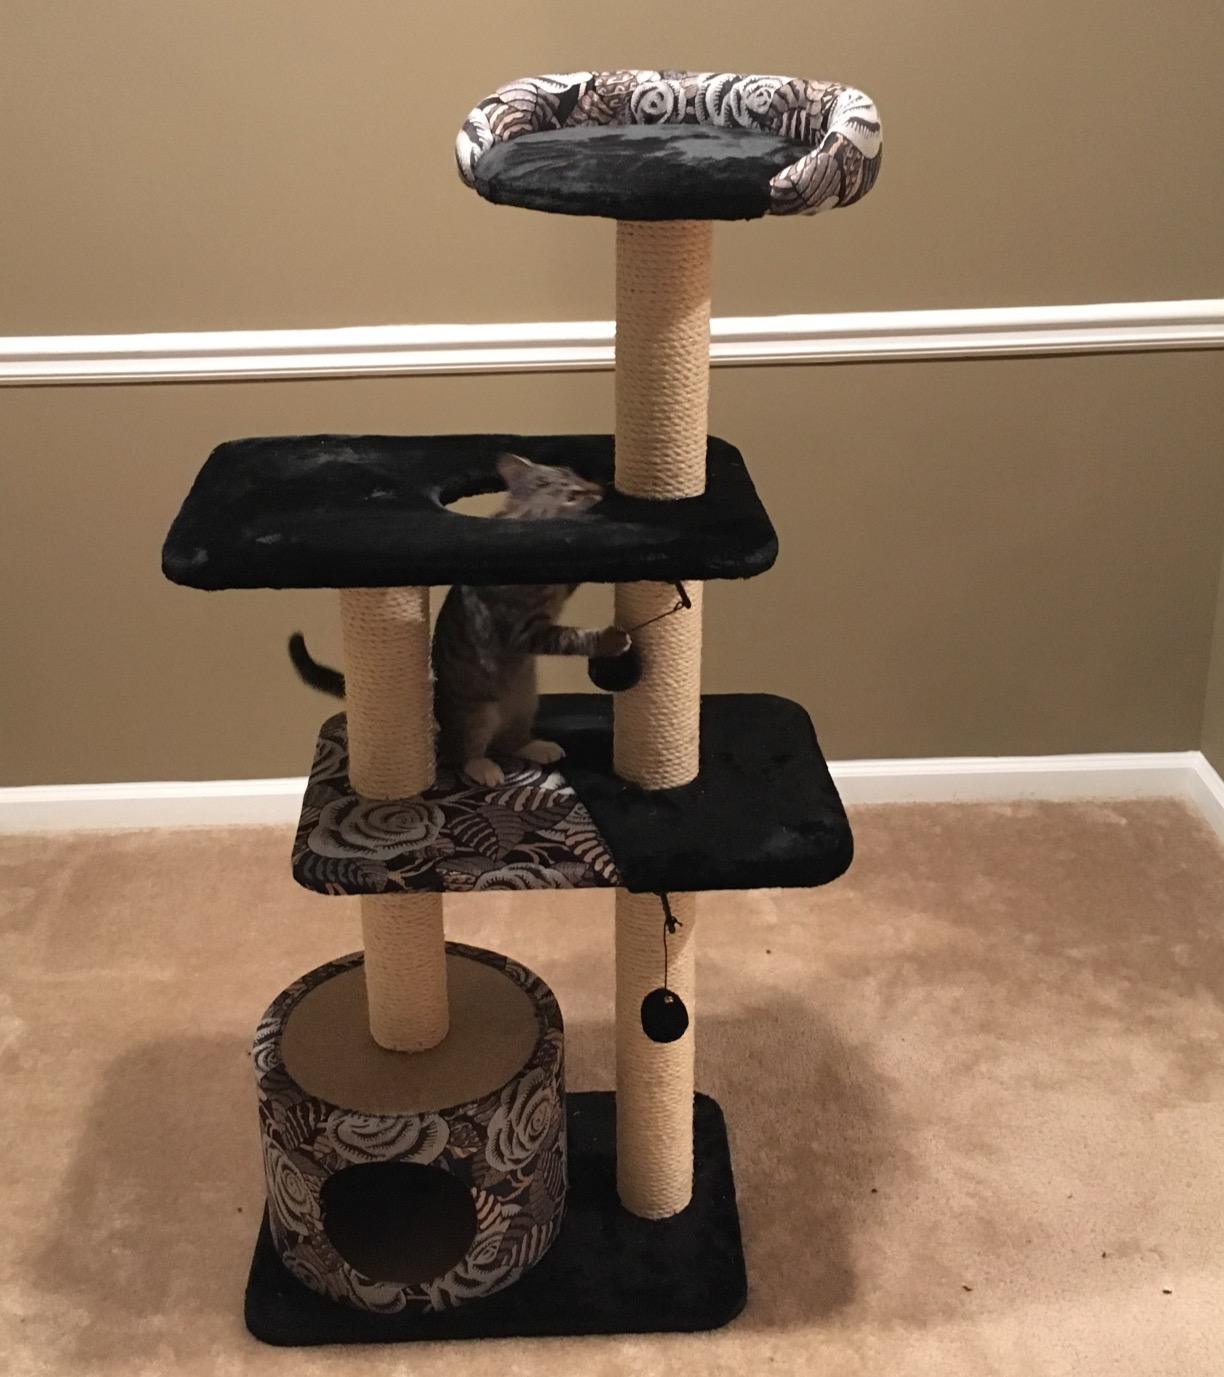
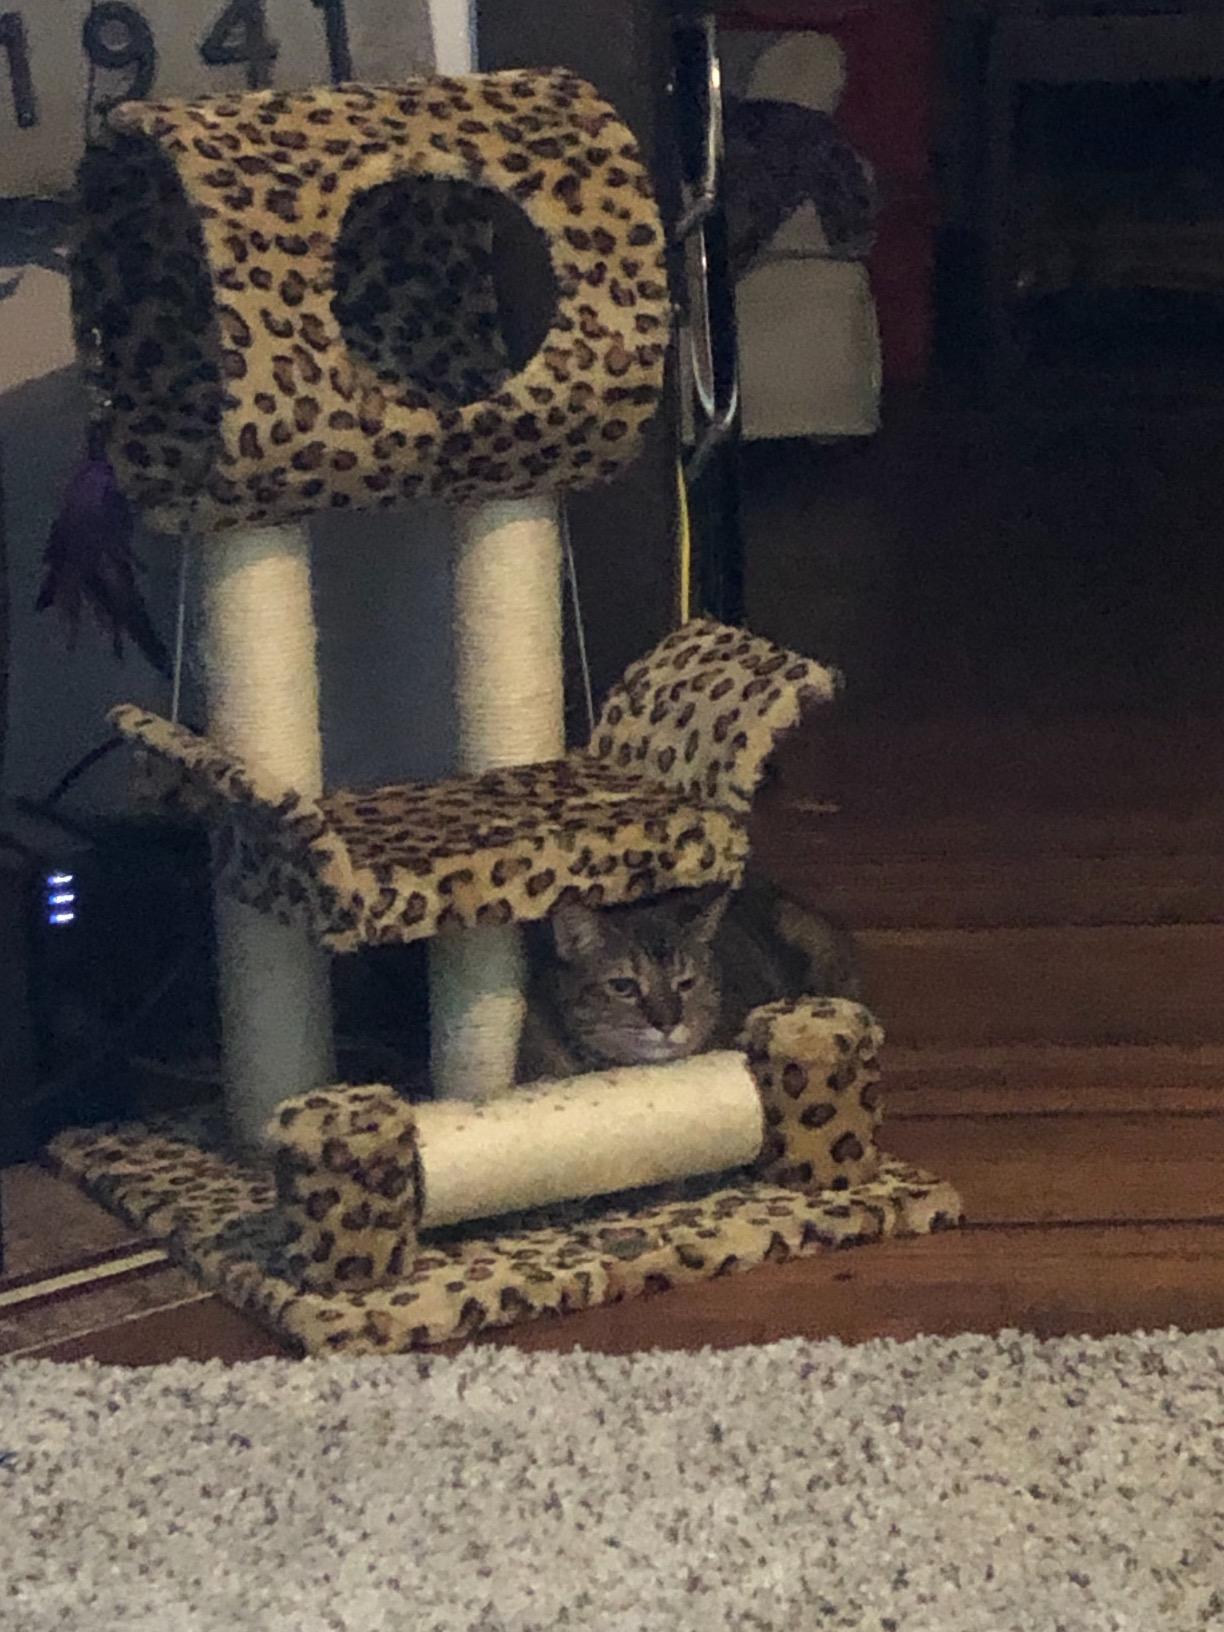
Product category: items_cat tree
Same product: no